Outline of Washington territorial evolution

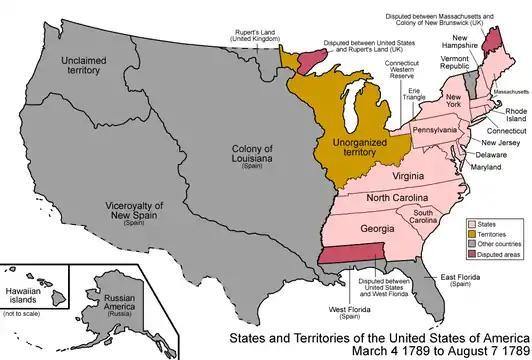
An enlargeable map of the United States after the Treaty of Paris in 1789

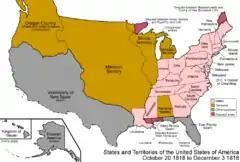
An enlargeable map of the United States after the Anglo-American Convention of 1818

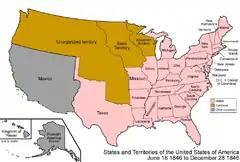
An enlargeable map of the United States after the Oregon Treaty of 1846

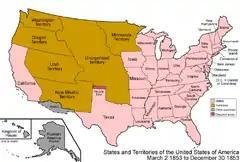
An enlargeable map of the United States after the Washington Organic Act in 1853

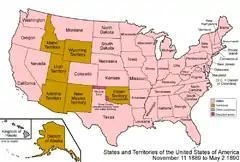
An enlargeable map of the United States after Washington Statehood in 1889

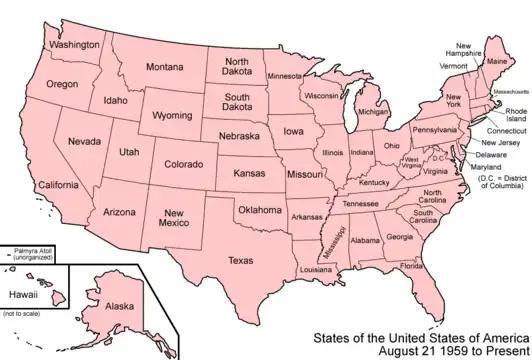
An enlargeable map of the United States as it has been since 1959

The following outline traces the territorial evolution of the U.S. State of Washington.